Odense

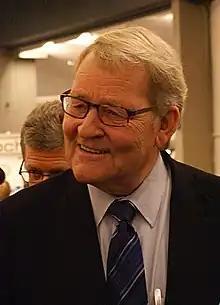
Niels Helveg Petersen, 2008

Odense's main railway station Odense Station lies on the railway line between Copenhagen and Jutland, Denmark's peninsular mainland. International trains connect the town with Hamburg in Germany. Local and regional trains link Odense to the rest of Denmark. A separate passenger railway line, Svendborgbanen, operates between Odense and Svendborg. Formerly, railways connected Odense to most of Funen's coastal cities, but these links were closed down in the 1950s and 1960s. Today, these regional routes are served by buses operated by the public company FynBus, which also operates the town's municipal bus service, connecting the town's suburbs to the city centre. On 28 May 2022, Odense's new tram line entered service. A 14.5 km double-track line runs from Tarup in the northwest to the station, Syddansk Universitet, a hospital, and Hjallese in the south, with 26 stops. Possible extensions are under consideration.